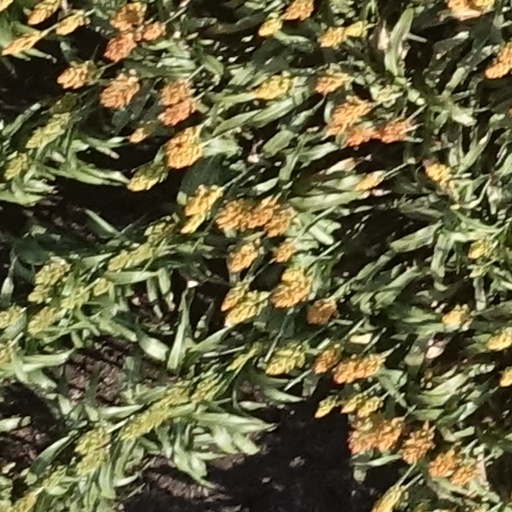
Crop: sorghum